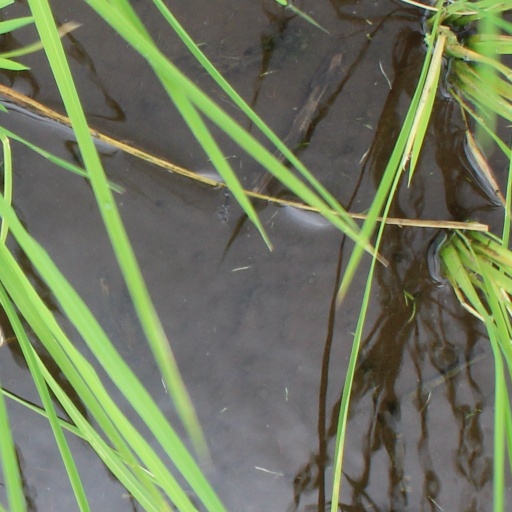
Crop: rice